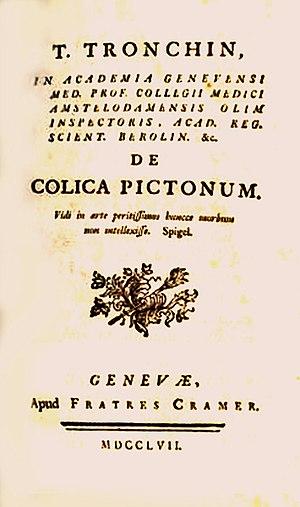
Page de garde de l'édition à Genève de ""de colica pictonum"" en 1757"
Les discours sur le vin et la santé ont évolué au cours de l'histoire. Le vin a longtemps été considéré comme une boisson préservant la santé lorsqu'il était consommé avec mesure, et des vins médicinaux ont même été préconisés pour soigner certaines affections. Ces croyances ont été propagées par les autorités médicales jusqu'à la seconde moitié du XXᵉ siècle, avant d'être ébranlées par les études épidémiologiques et la compréhension de la chimie du vin.